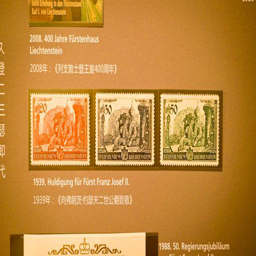
Liechtenstein PostalMuseum